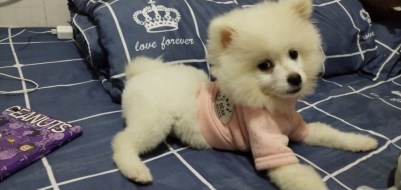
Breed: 1936-n000005-Pomeranian